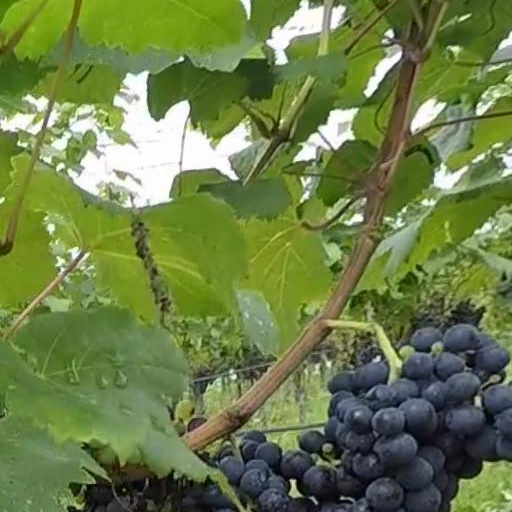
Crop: grape